Theft

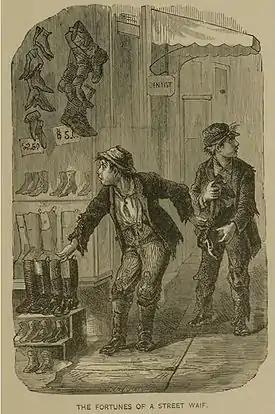
Two young waifs steal a fine pair of boots.

Theft is defined in section 134 of the "Criminal Consolidation Act" 1935 (SA) as being where a person deals with property dishonestly, without the owner's consent and intending to deprive the owner of their property, or make a serious encroachment on the proprietary rights of the owner.